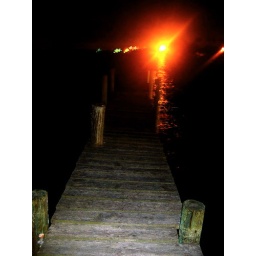
a little bridge by the cactus flower in florida